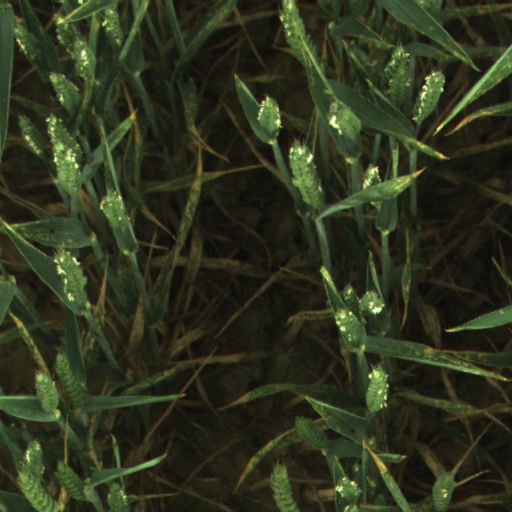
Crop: wheat